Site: brandenburg
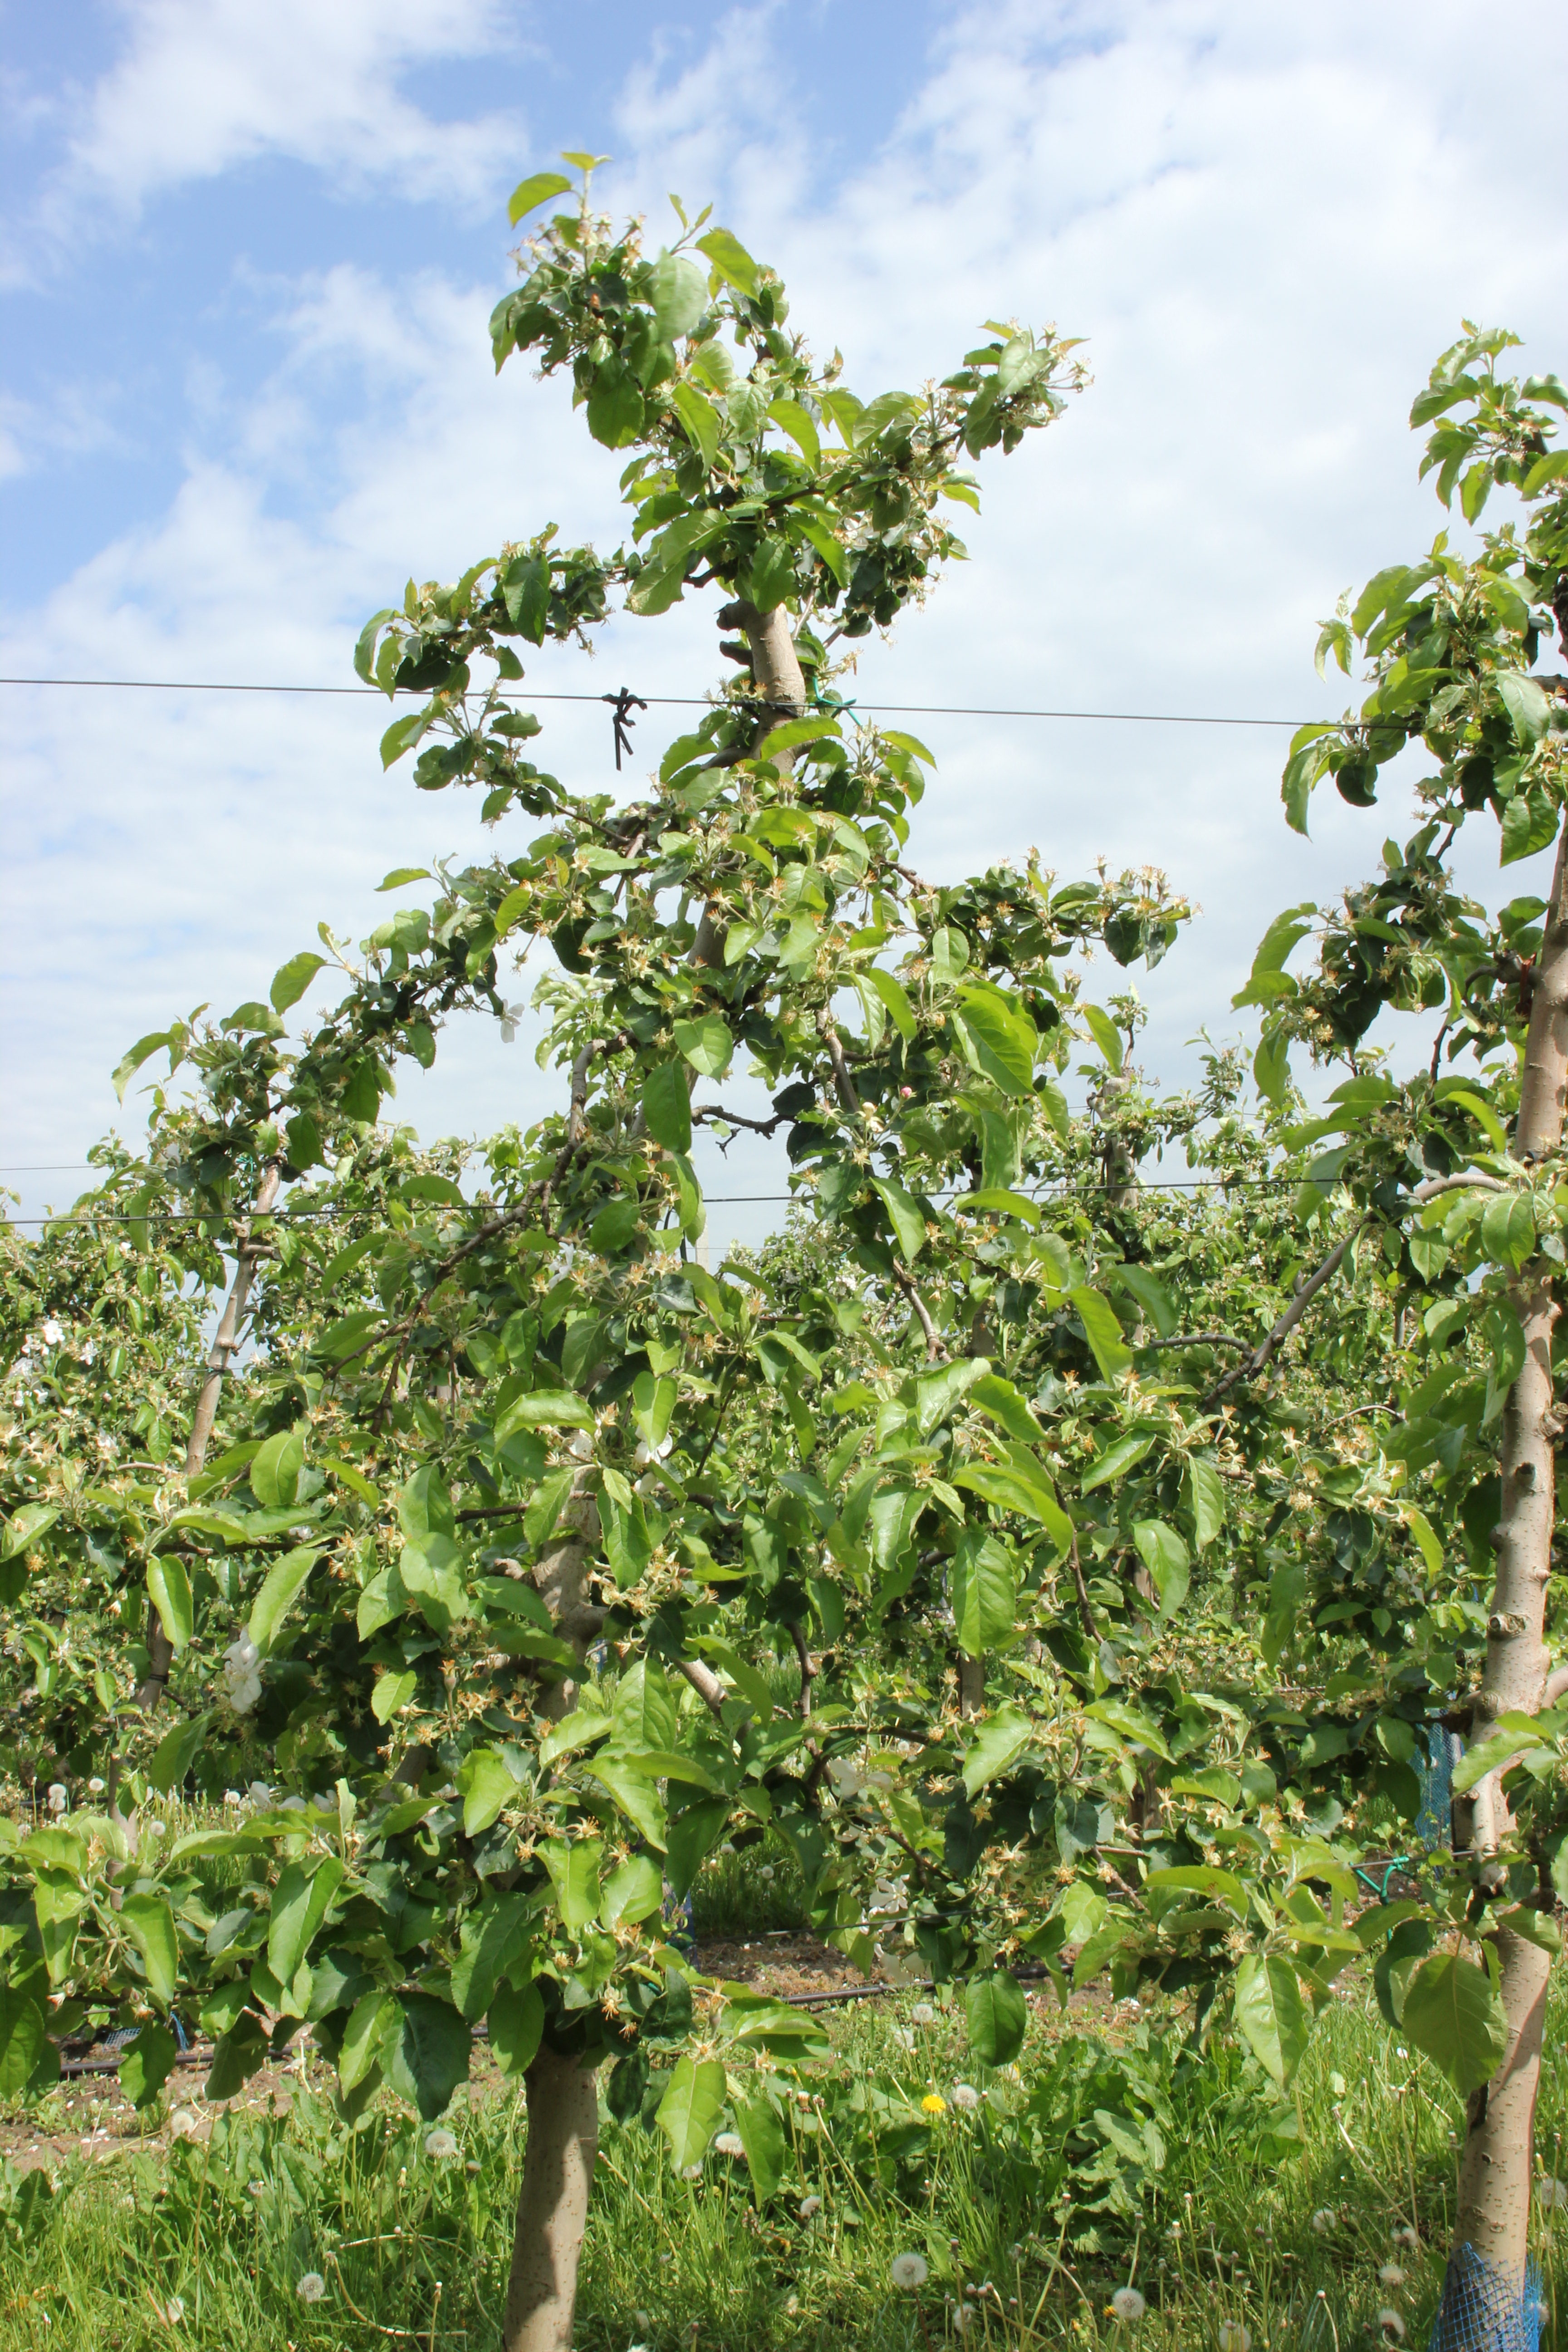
Growth stage (BBCH 67): Flowering